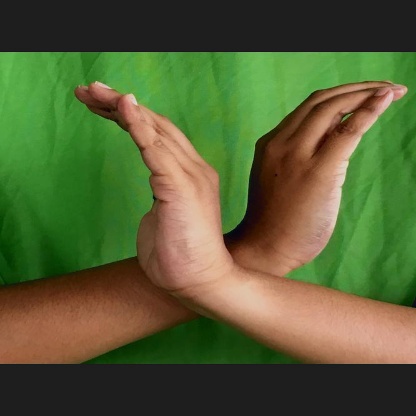
Mudra: Nagabandha